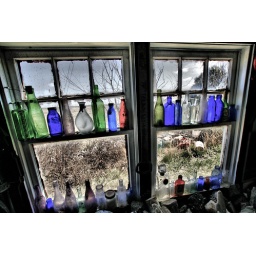
bottles in window